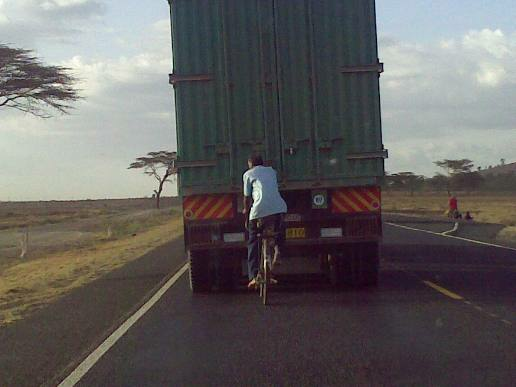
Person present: No